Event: Ecuador Earthquake
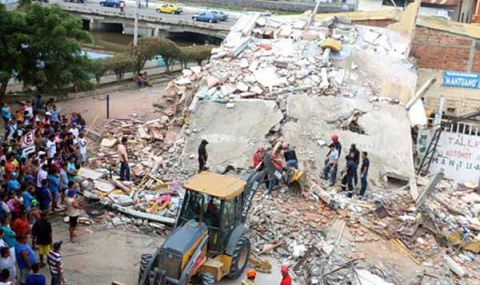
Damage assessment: damage